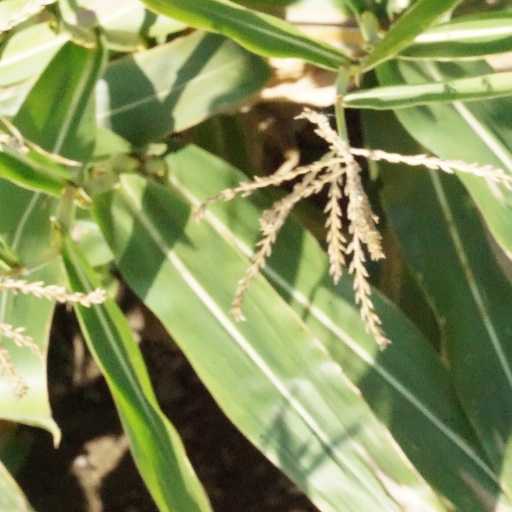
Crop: maize; corn